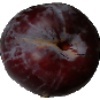
Label: Plum 1